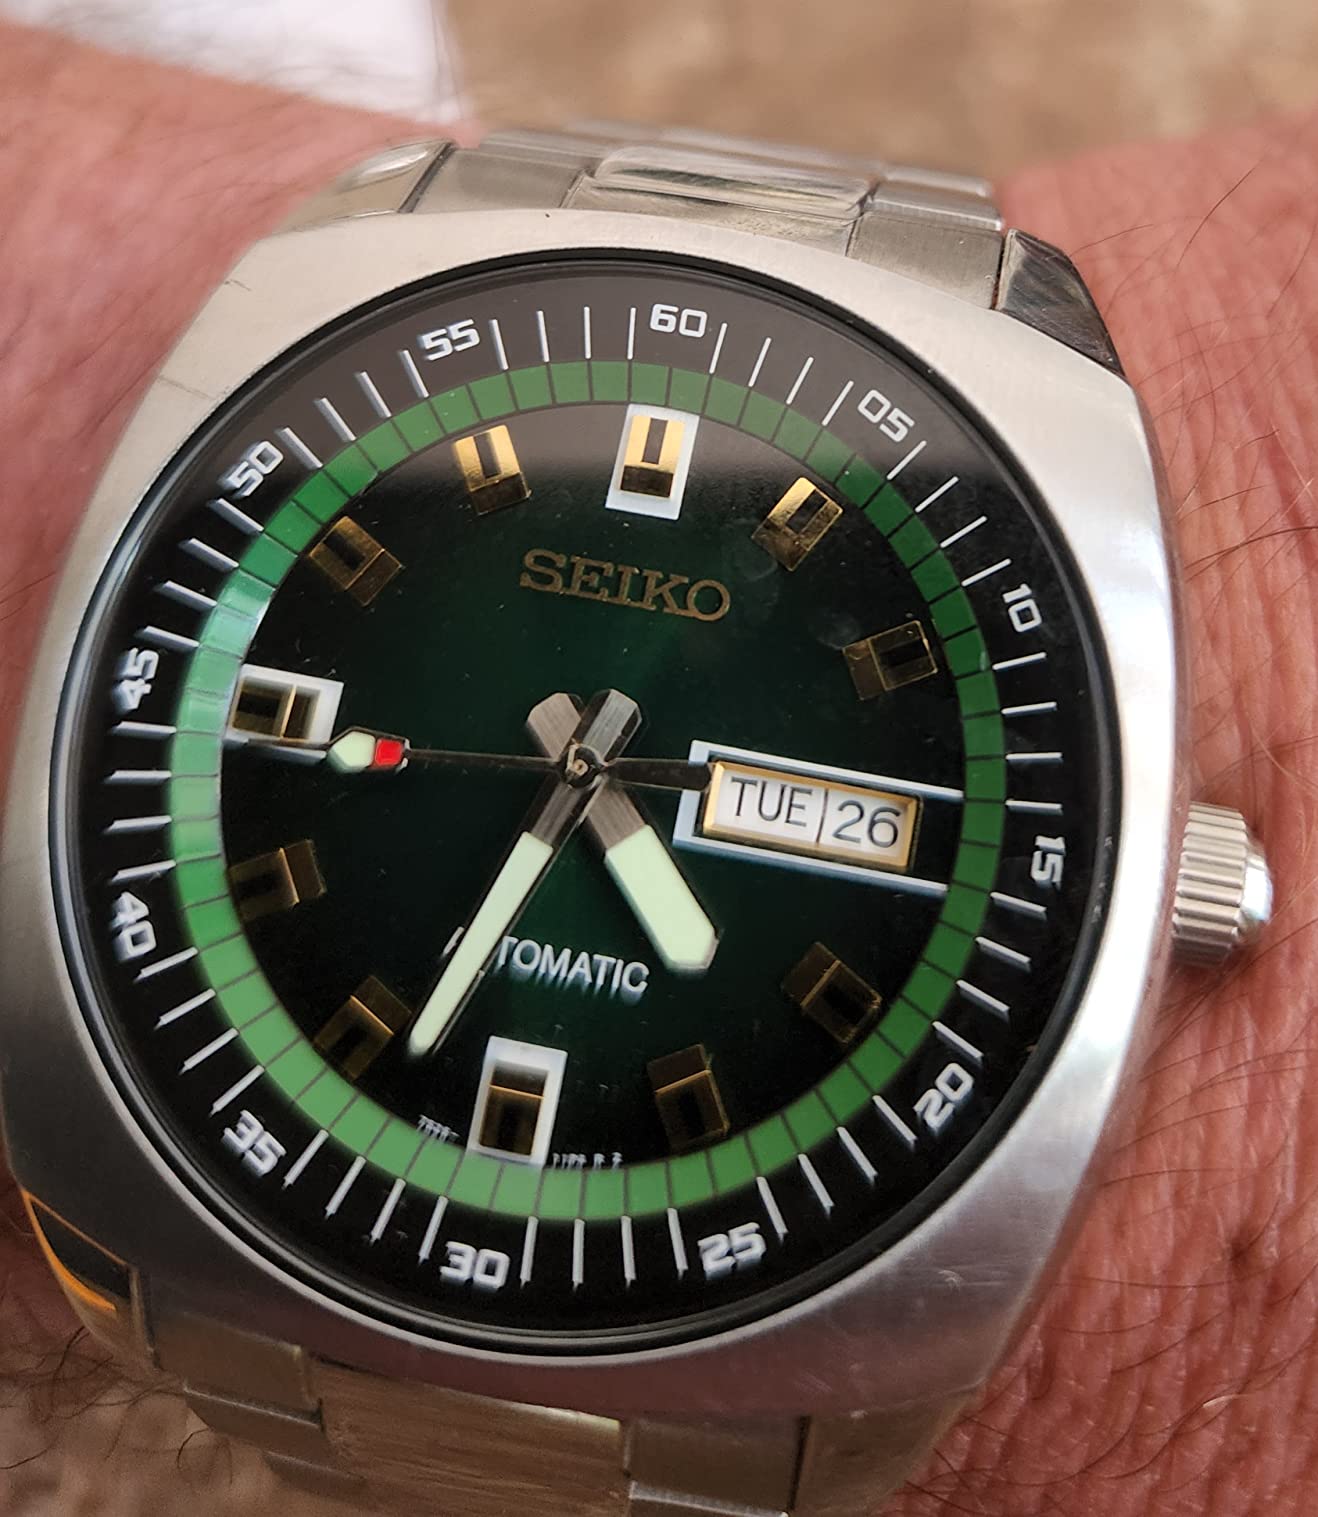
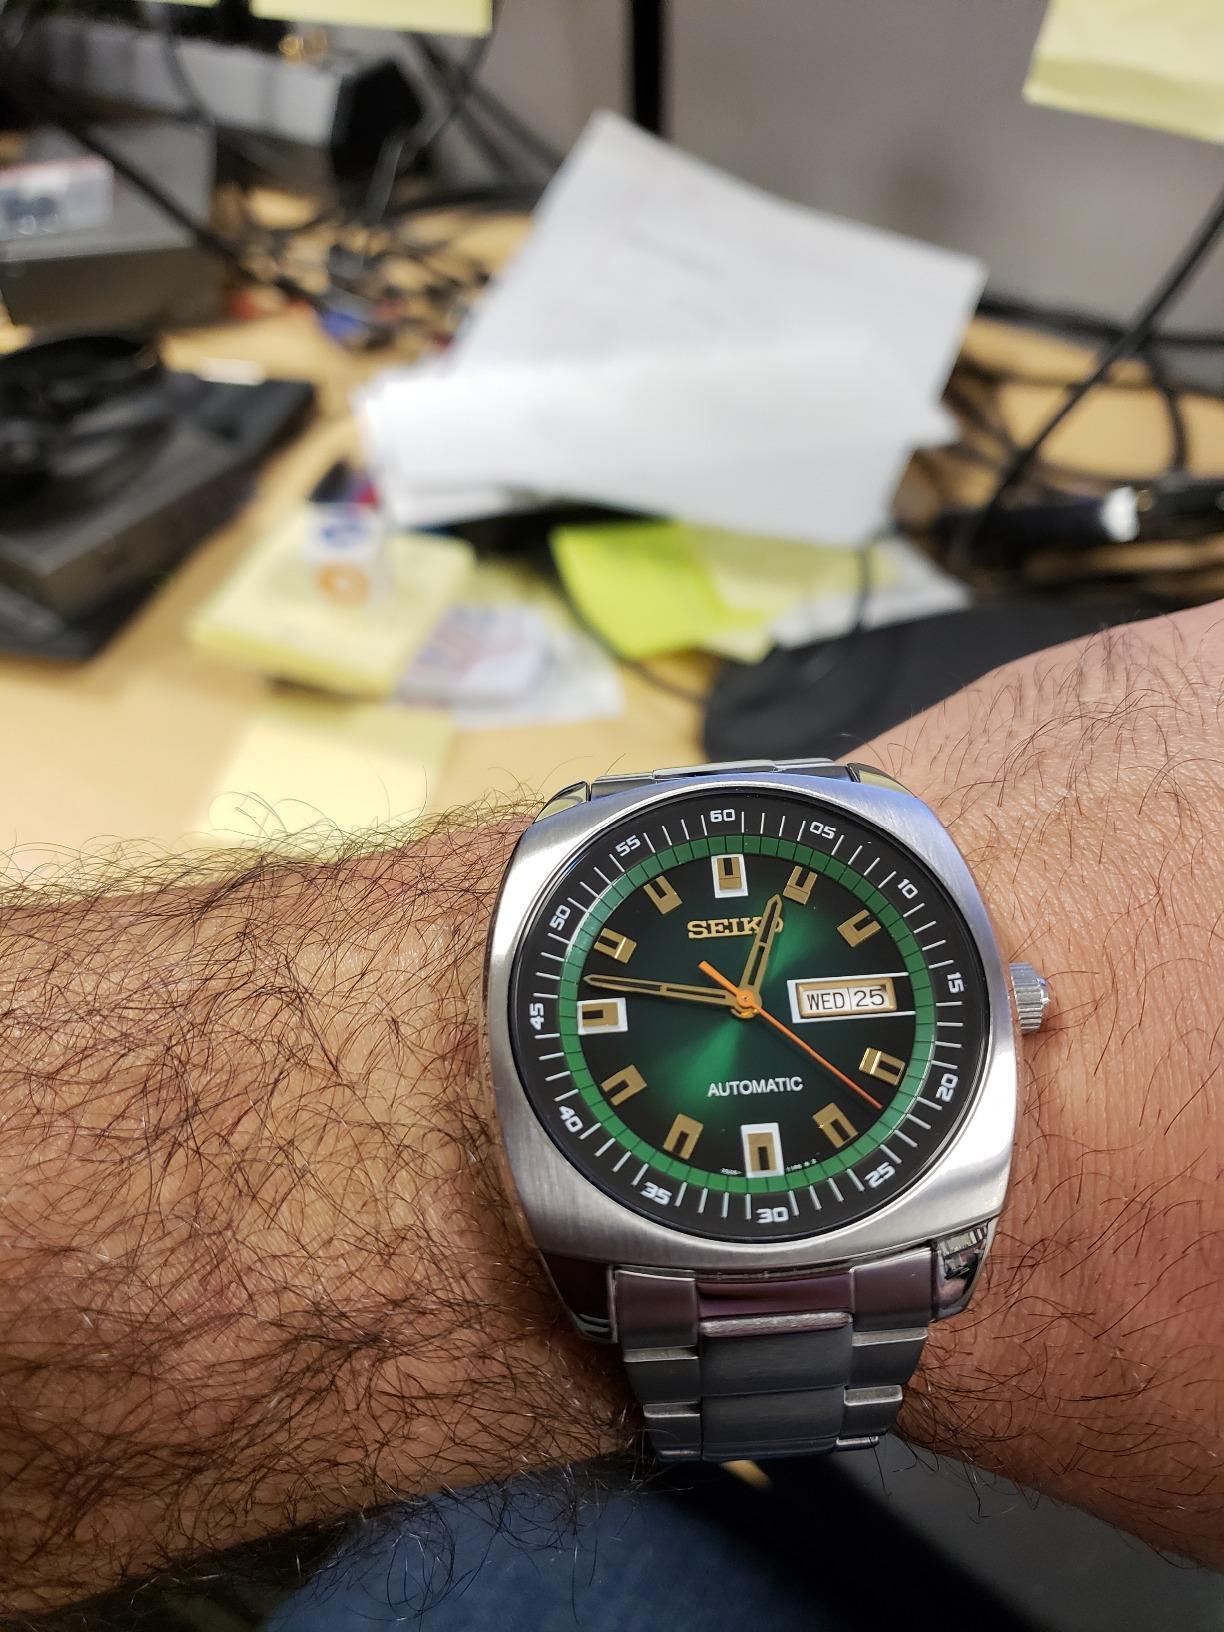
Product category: accessories_watch
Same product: yes